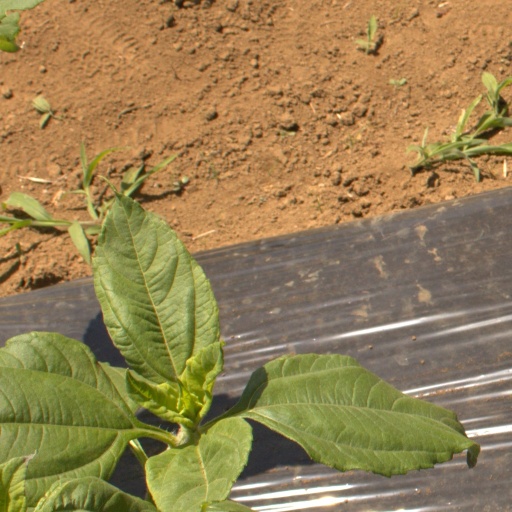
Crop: Jerusalem artichoke